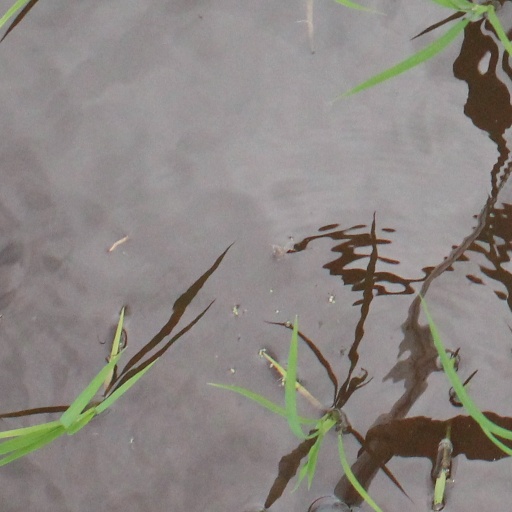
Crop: rice